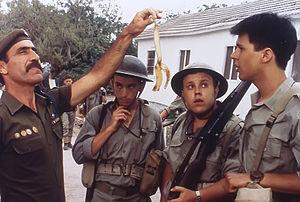
les acteurs Joseph Shiloach (à gauche), Yftach Katzur, Zachi Noy et Jonathan Sagall. Extrait de la série de films faisant suite au film israélien Juke Box (Eskimo Limon, 1978).